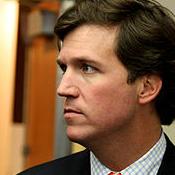
Age: 40